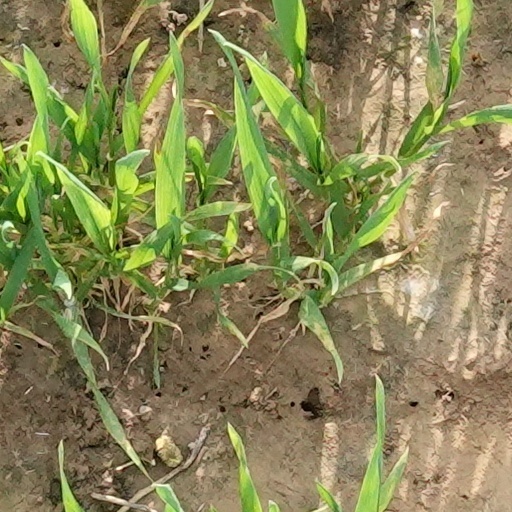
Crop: wheat